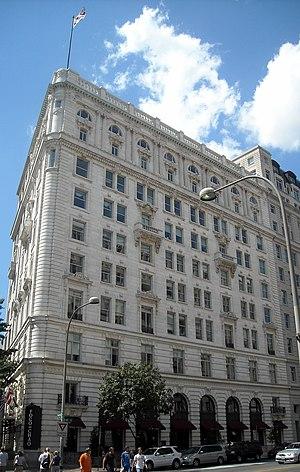
The Evening Star est un journal quotidien américain publié à Washington du 16 décembre 1852 au 7 août 1981.